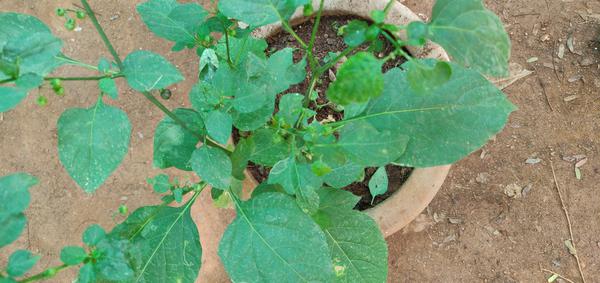
Plant: Ganike